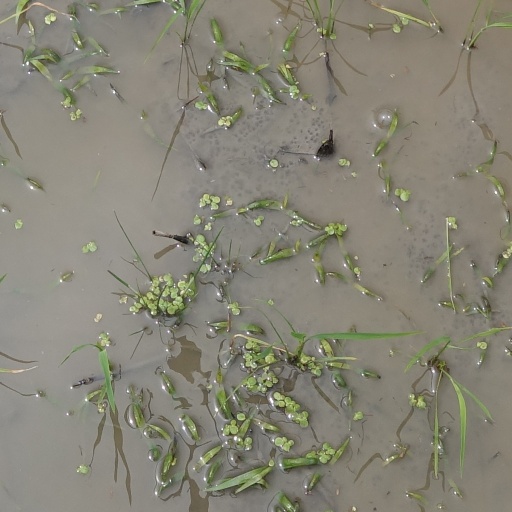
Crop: rice